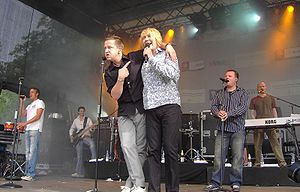
Die Prinzen
Die Prinzen til en koncert i 2006.
Die Prinzen er et tysk a cappella-popband oprettet i 1987 og kommer fra Leipzig. Deres tekster er ofte humoristiske med en tand kritik af den tyske regering og politik. Gruppen har vundet adskillige musikpriser, primært i Tyskland.